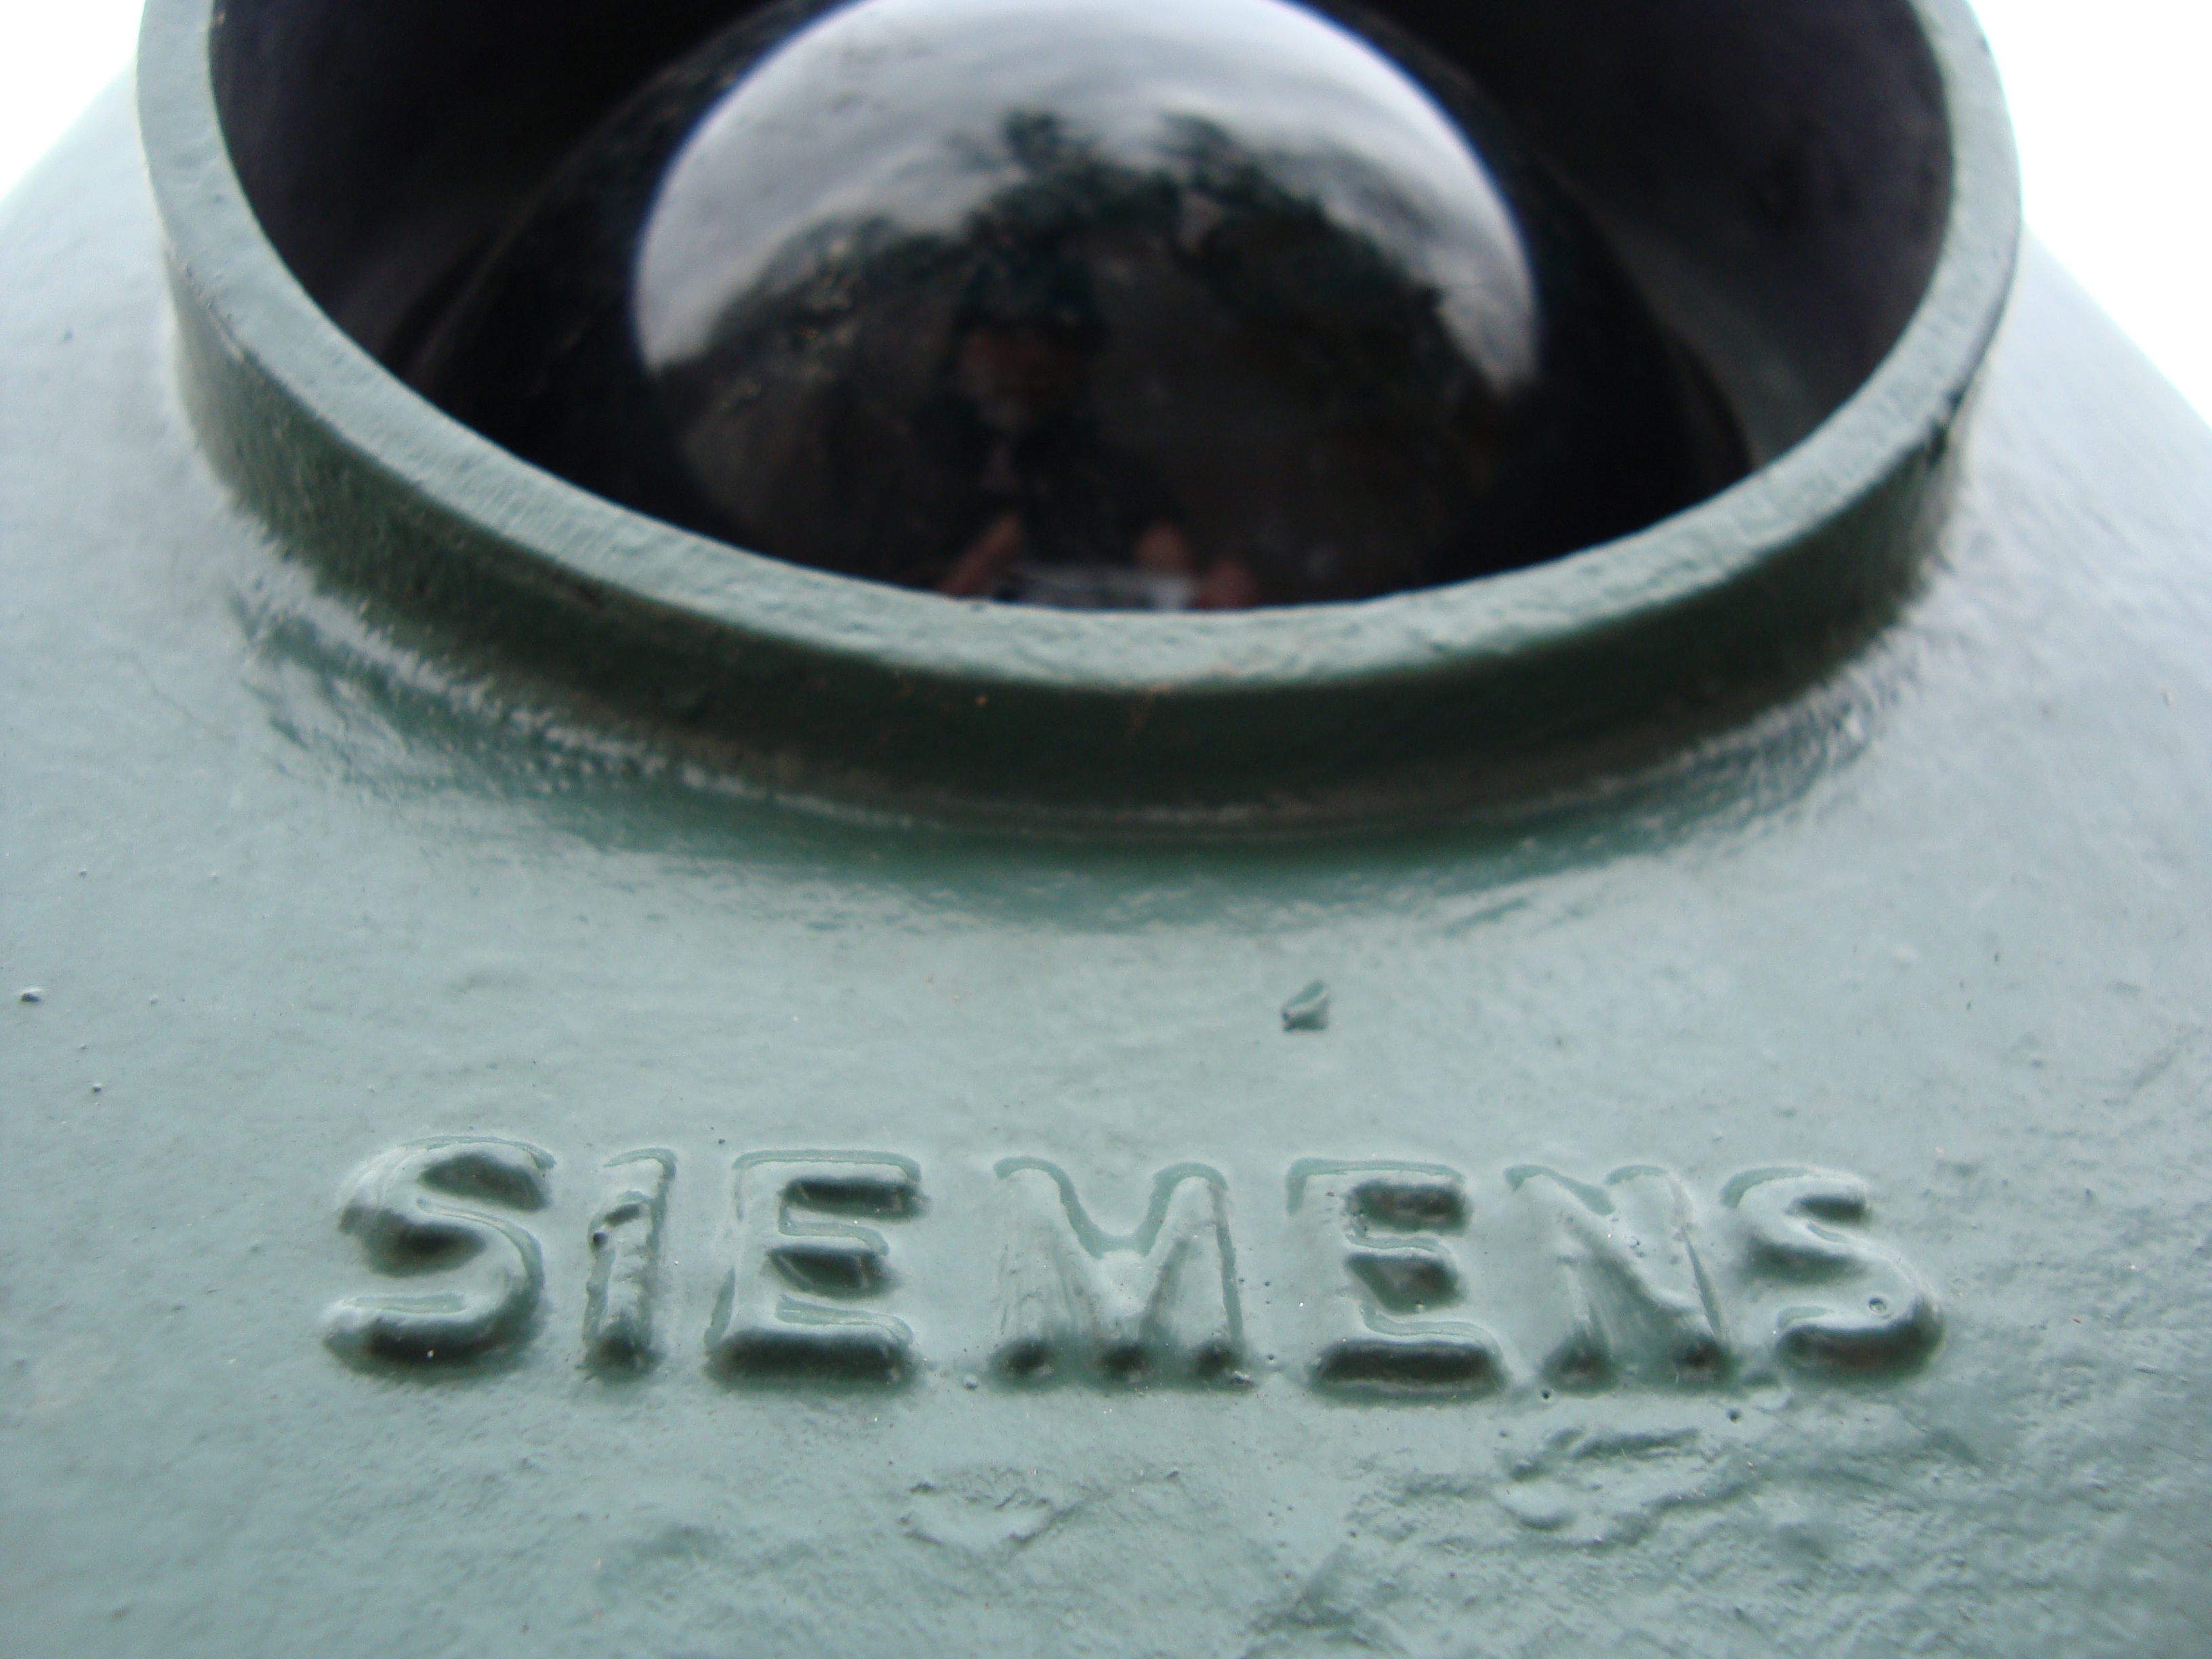
font, logo, eye, organ, engraving, shape, siemens, lettering